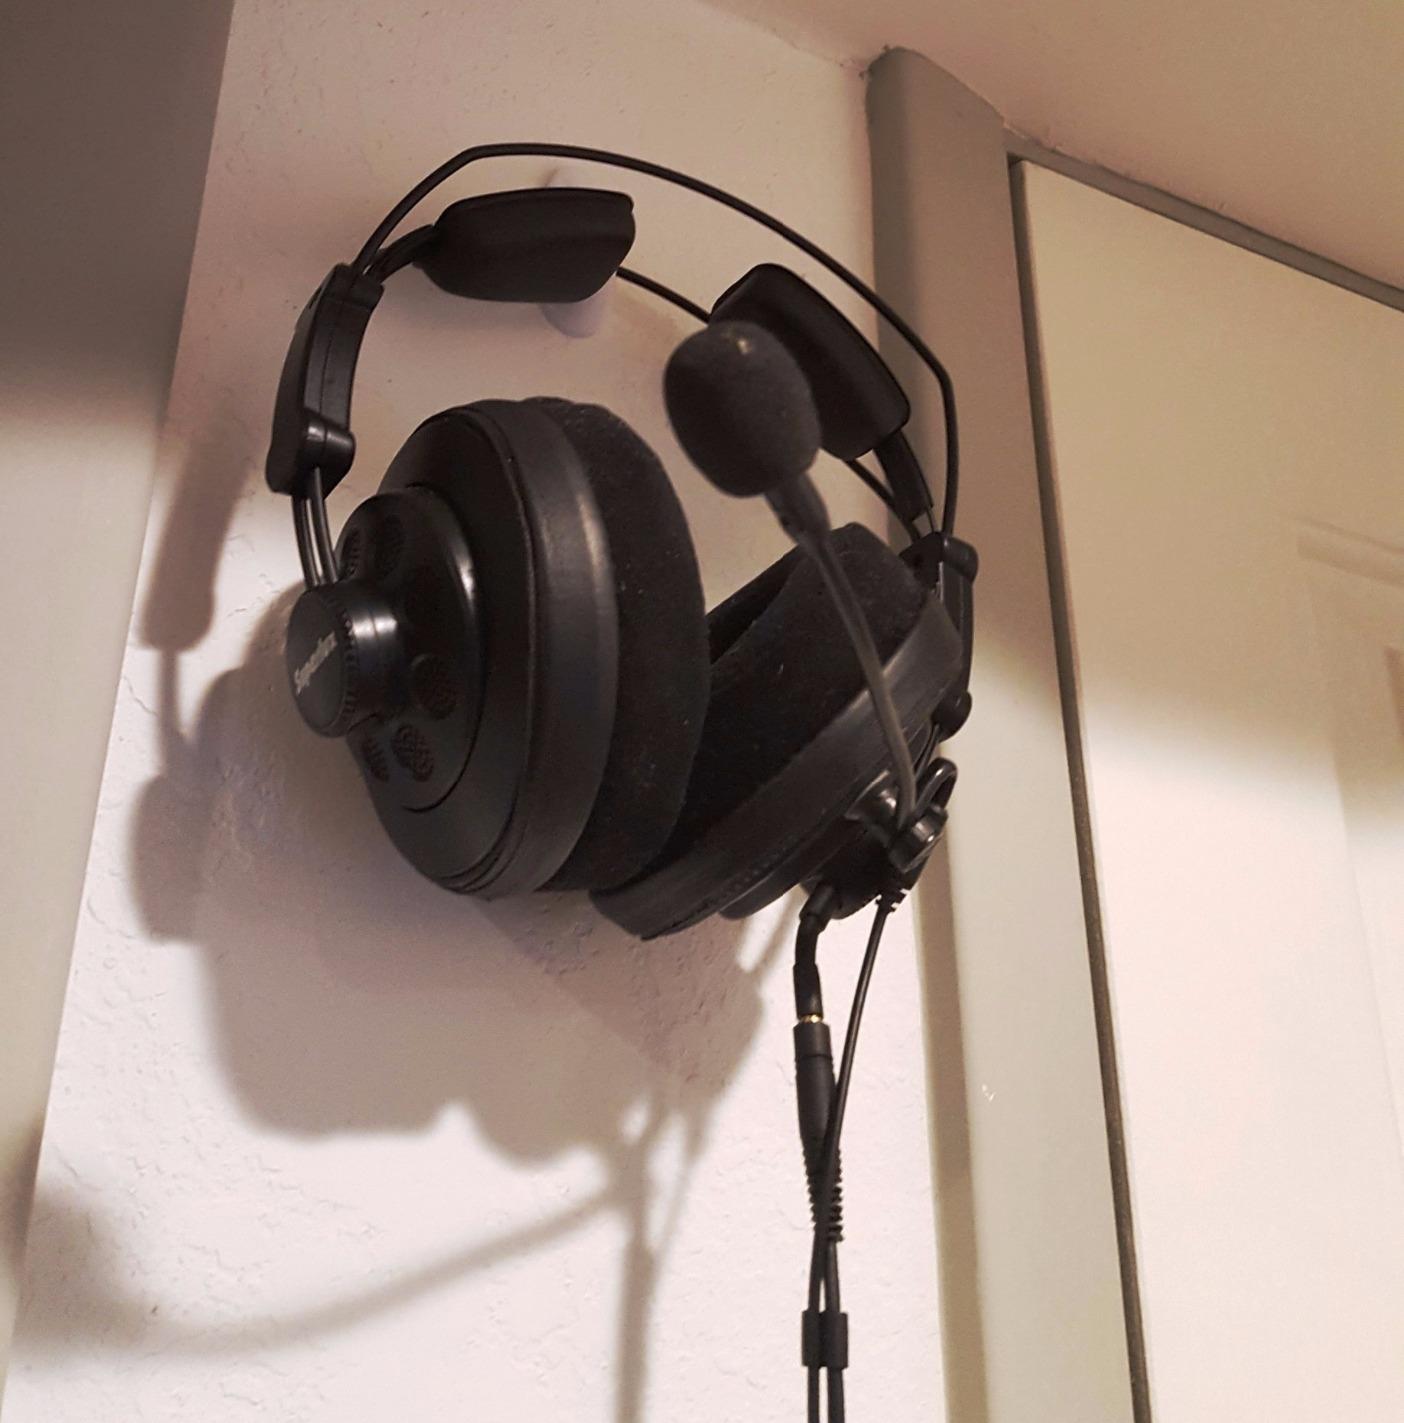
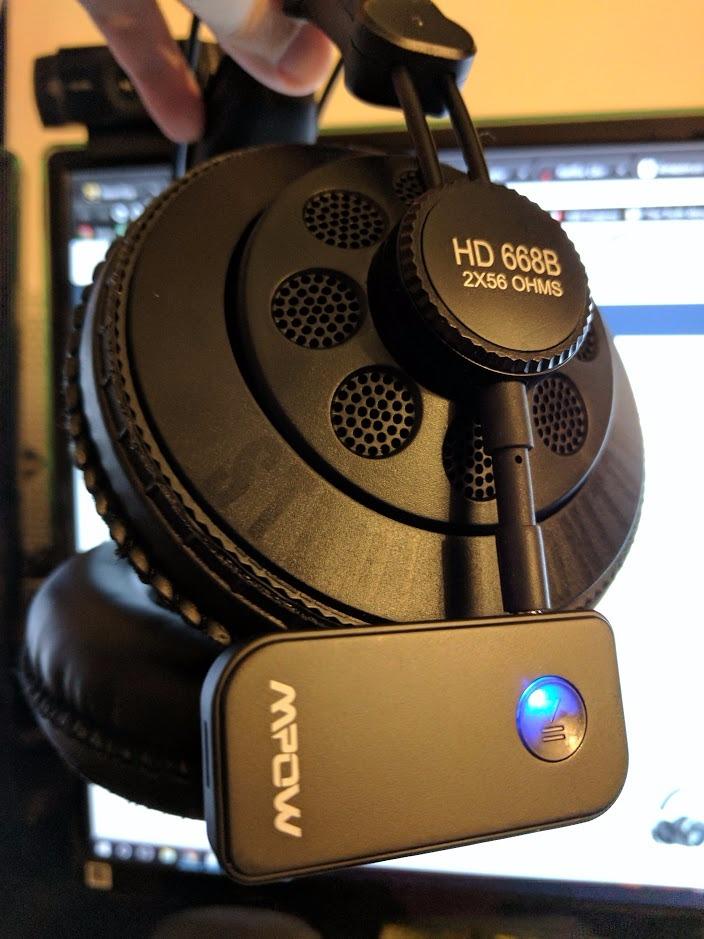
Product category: headphones
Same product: yes